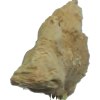
Label: ginger